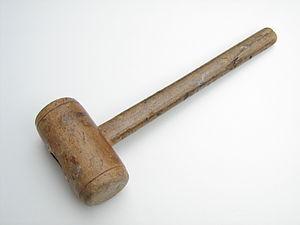
L'expérience de la poupée Bobo fut conduite par le psychologue Albert Bandura en 1961 pour tester sa théorie de l'apprentissage social dans l'agressivité. L'expérience consistait à exposer des enfants à des scènes dans lesquelles des adultes se comportaient de manière agressive envers une poupée puis à mesurer si les enfants imiteraient spontanément ces comportements lorsqu'eux-mêmes seraient en présence de la poupée. Bien que critiquée pour certains de ses aspects méthodologiques et pour le problème éthique qui consistait à exposer, pour le but de l'expérience, des enfants à des comportements agressifs, l'expérience de la poupée Bobo a eu un fort retentissement dans le champ de la psychologie scientifique en contribuant à l'émergence de l'approche cognitive face au béhaviorisme qui dominait alors. Elle reste une référence majeure en psychologie mais aussi dans d'autres domaines des sciences humaines et sociales.